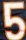
Number: 5